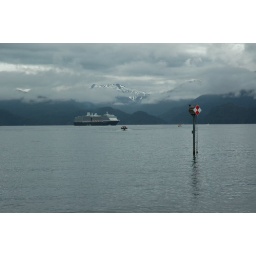
Another ship in the water